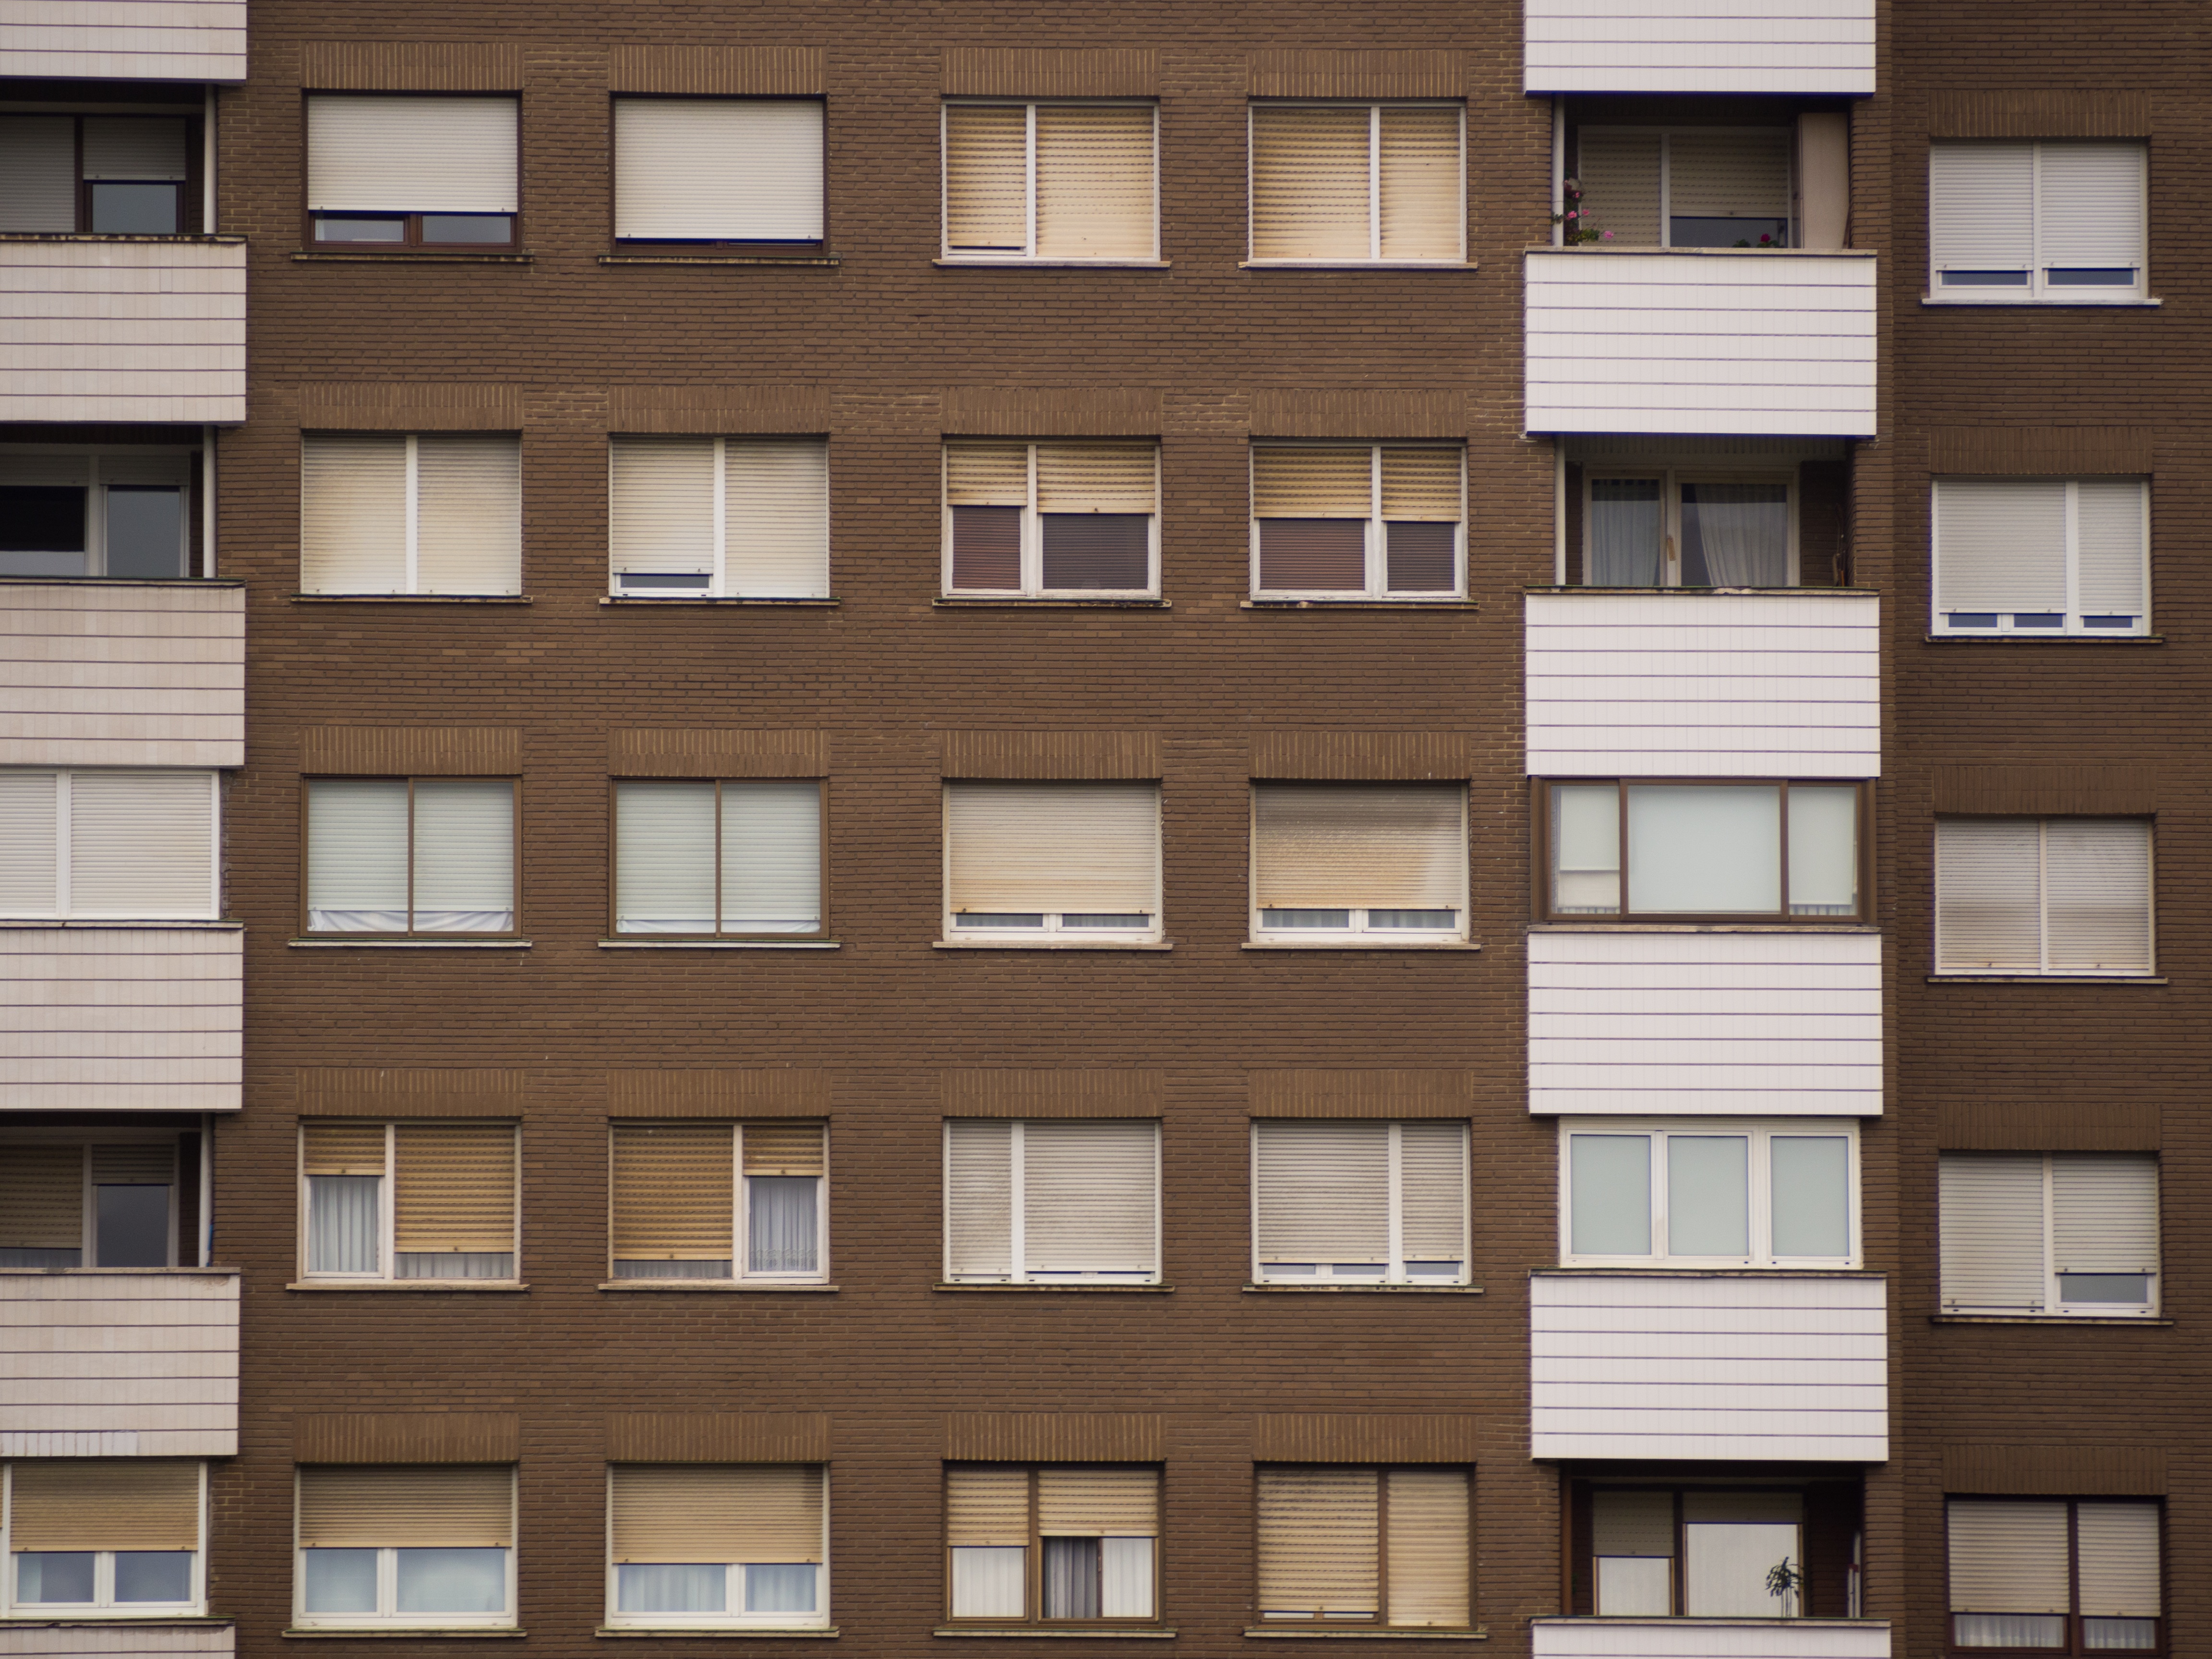
architecture, window, building, wall, facade, property, brick, apartment, tower block, interior design, siding, condominium, neighbourhood, residential area, window covering